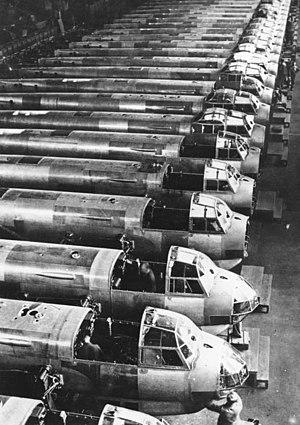
Junkers & Co est une société métallurgique allemande fondée en 1895 par Hugo Junkers à Dessau-Roßlau, produisant à l'origine différentes inventions du fondateur comme des réchauds à gaz. Actuellement, Junkers est une marque du groupe Bosch.
Conçu en Allemagne en 1935 par Junkers en tant que bombardier moyen et rapide, le Junkers Ju 88 fut l'appareil le plus polyvalent de la Luftwaffe.
Après la prise de pouvoir des nazis en Allemagne en 1933, les relations économiques entre l'Union soviétique et l'Allemagne nazie se détériorèrent rapidement et le commerce se réduisit. Après ces années de tension et de rivalité, l'Allemagne nazie et l'Union soviétique commencèrent à améliorer leurs relations en 1939. En août, les deux pays accrurent leurs relations économiques en signant un accord commercial permettant à l'URSS de transférer des minerais et des produits alimentaires en échange d'armes, de technologies militaires et de machines-outils. Cet accord accompagnait le Pacte germano-soviétique, qui comprenait des protocoles secrets visant à partager l'Europe orientale en sphères d'influence.